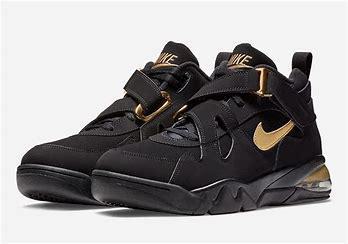
Brand: Nike
Model: Air Force Max